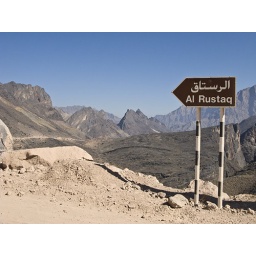
We passed a lot of road signs while climbing one of the steepest mountain passes in Oman.